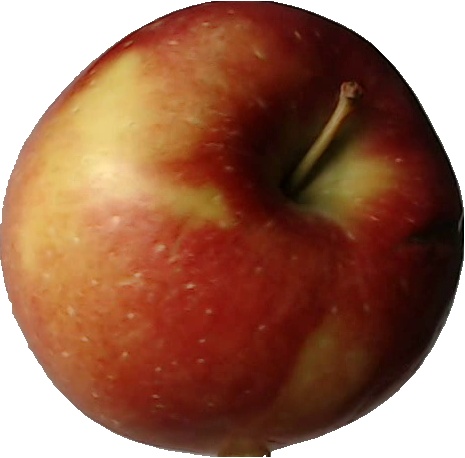
Label: apple_braeburn_1